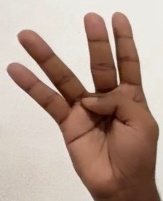
ASL sign: 4